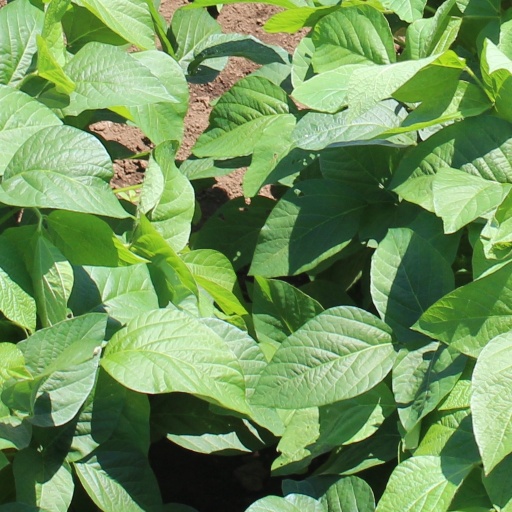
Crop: soybean